2022 Texas Longhorns football team

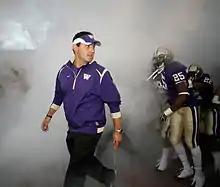
Texas Head Coach Steve Sarkisian when he was the head coach at Washington

ESPN College GameDay announced that they were returning to Austin for the 8th time, and the first time since 2019. They were set up at the LBJ Lawn.